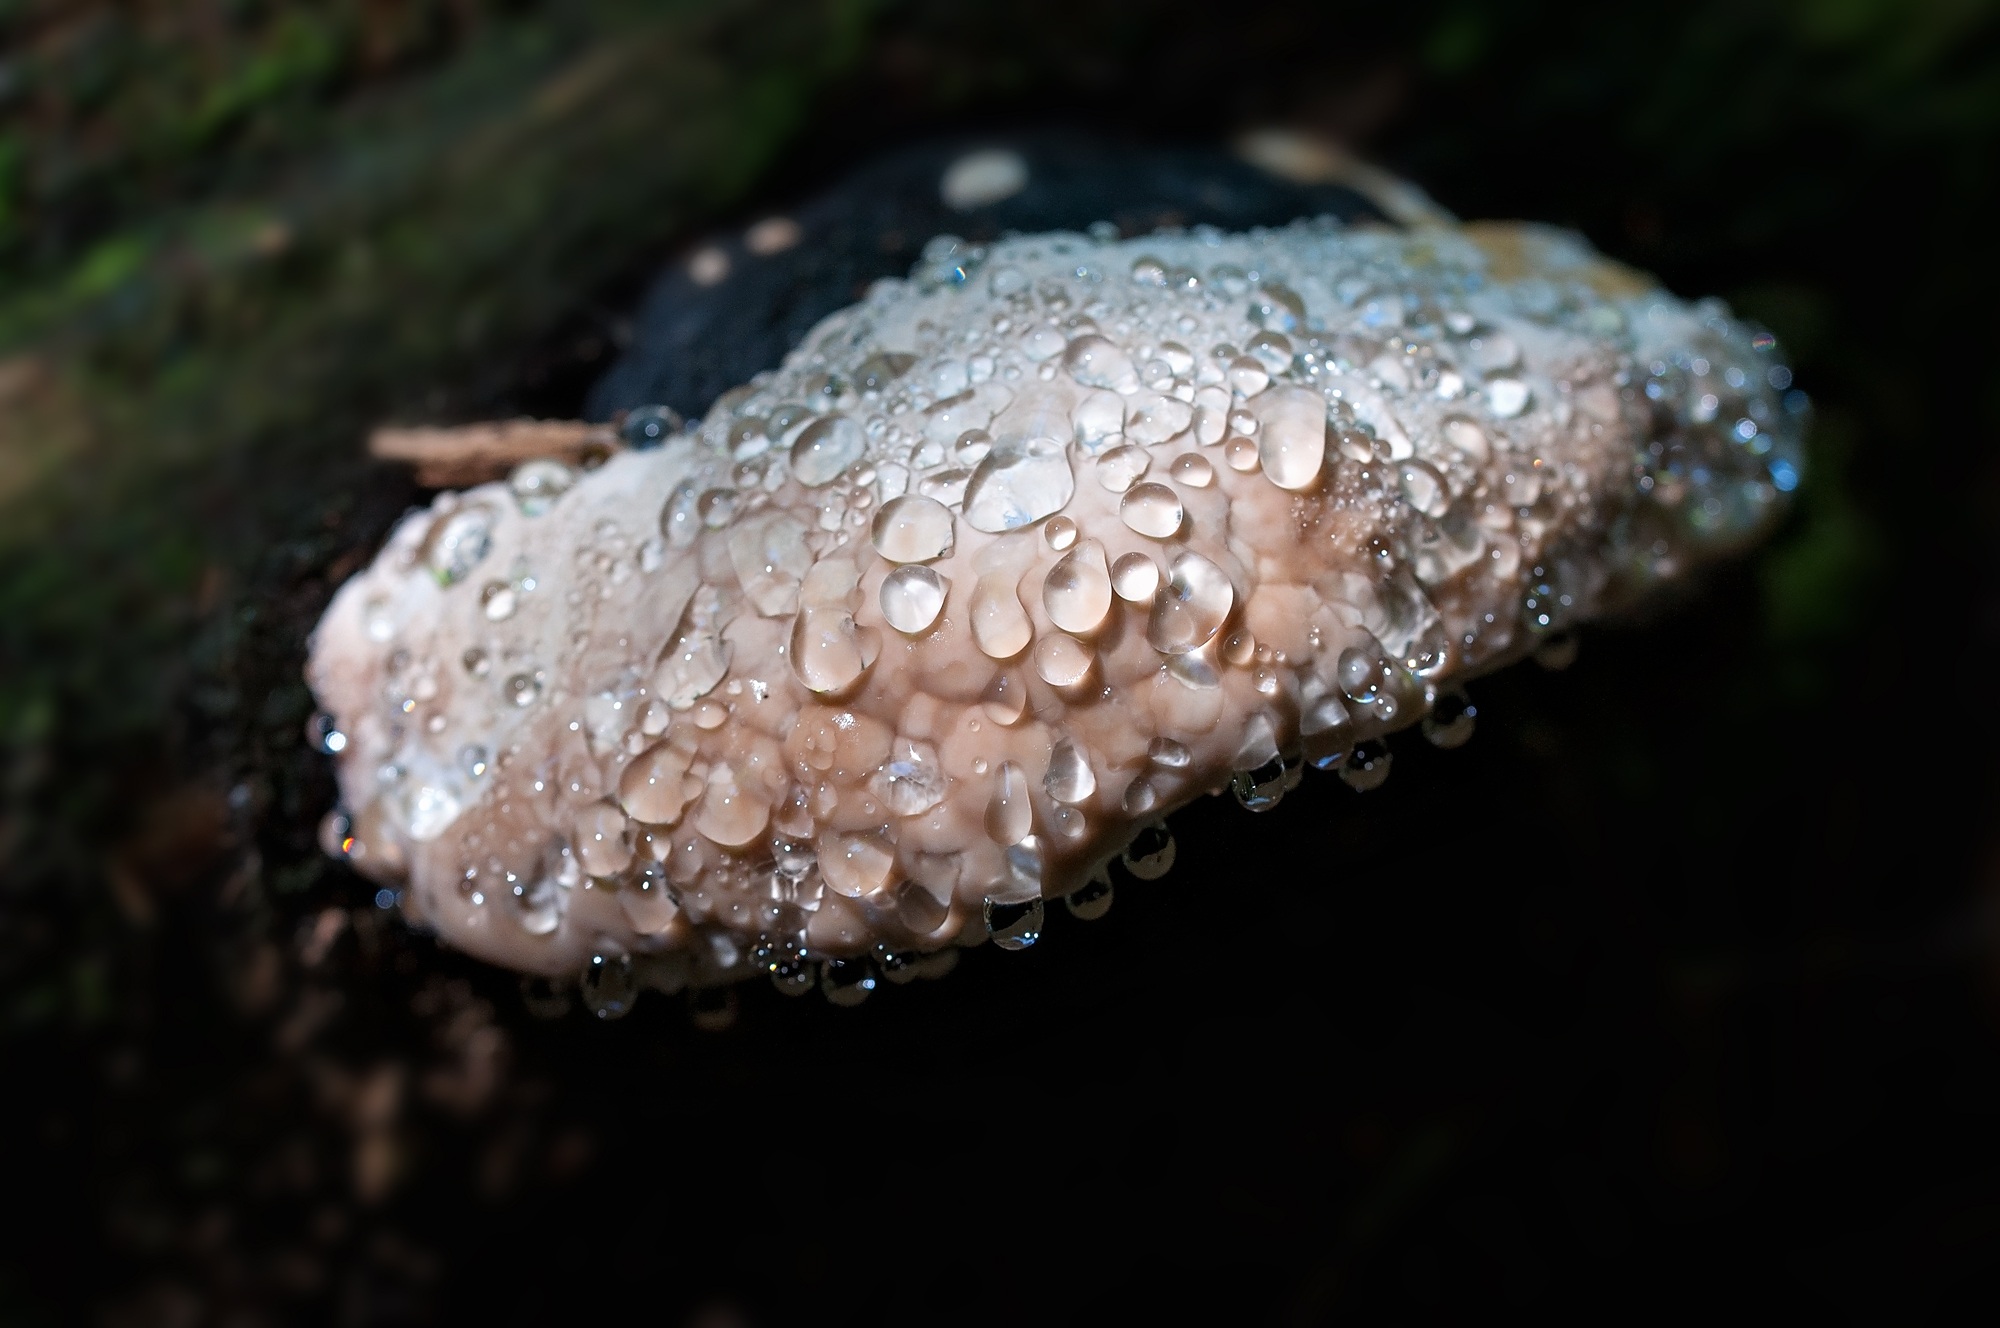
nature, leaf, raindrop, mushroom, close, fauna, invertebrate, close up, fungus, dewdrop, drop of water, macro photography, baumschwamm, oyster mushroom, edible mushroom, medicinal mushroom, marine biology